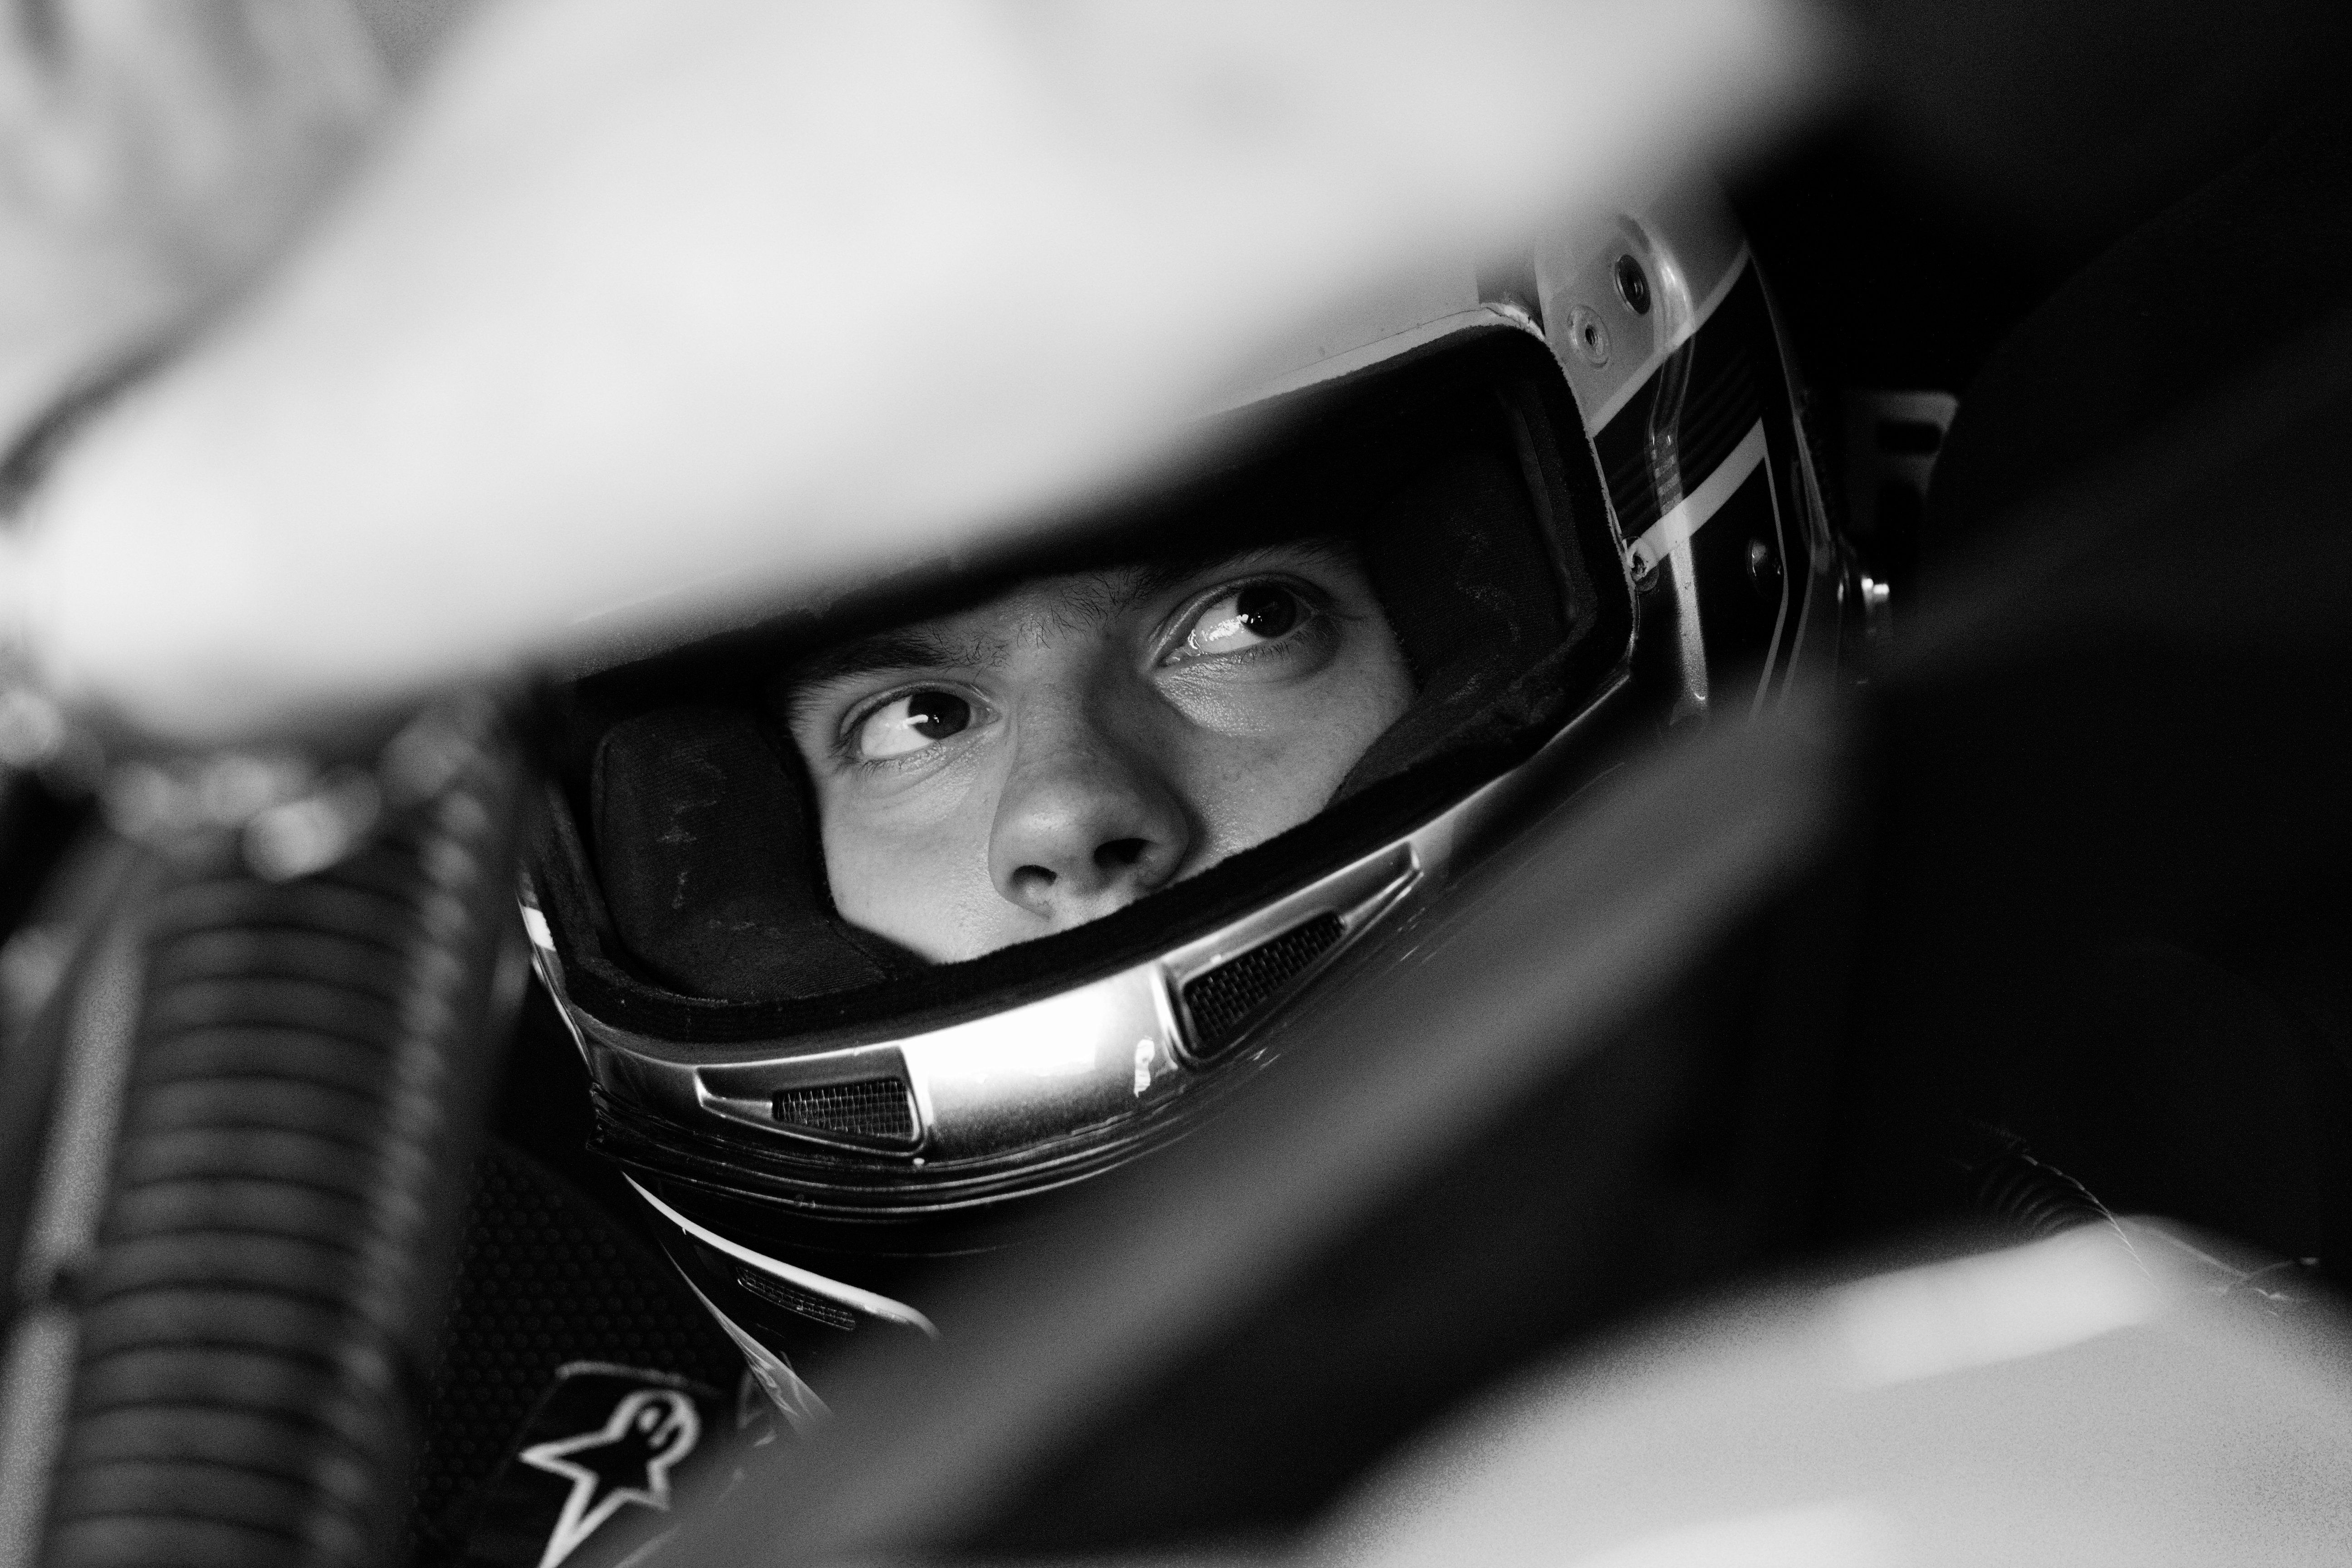
hand, black and white, white, sport, car, photography, automobile, driving, portrait, model, vehicle, drive, darkness, black, monochrome, automotive, eyes, helmet, glasses, driver, racer, motorsport, adult, monochrome photography, film noir, single lens reflex camera, transportation system, car racer